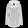
Label: Coat